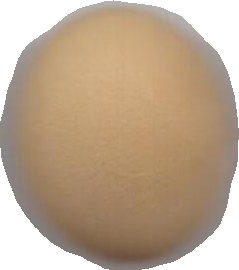
Variety: Grobogan